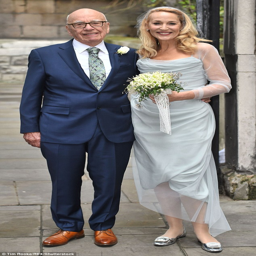
the couple wed in a star studded ceremony and english baroque structure last month